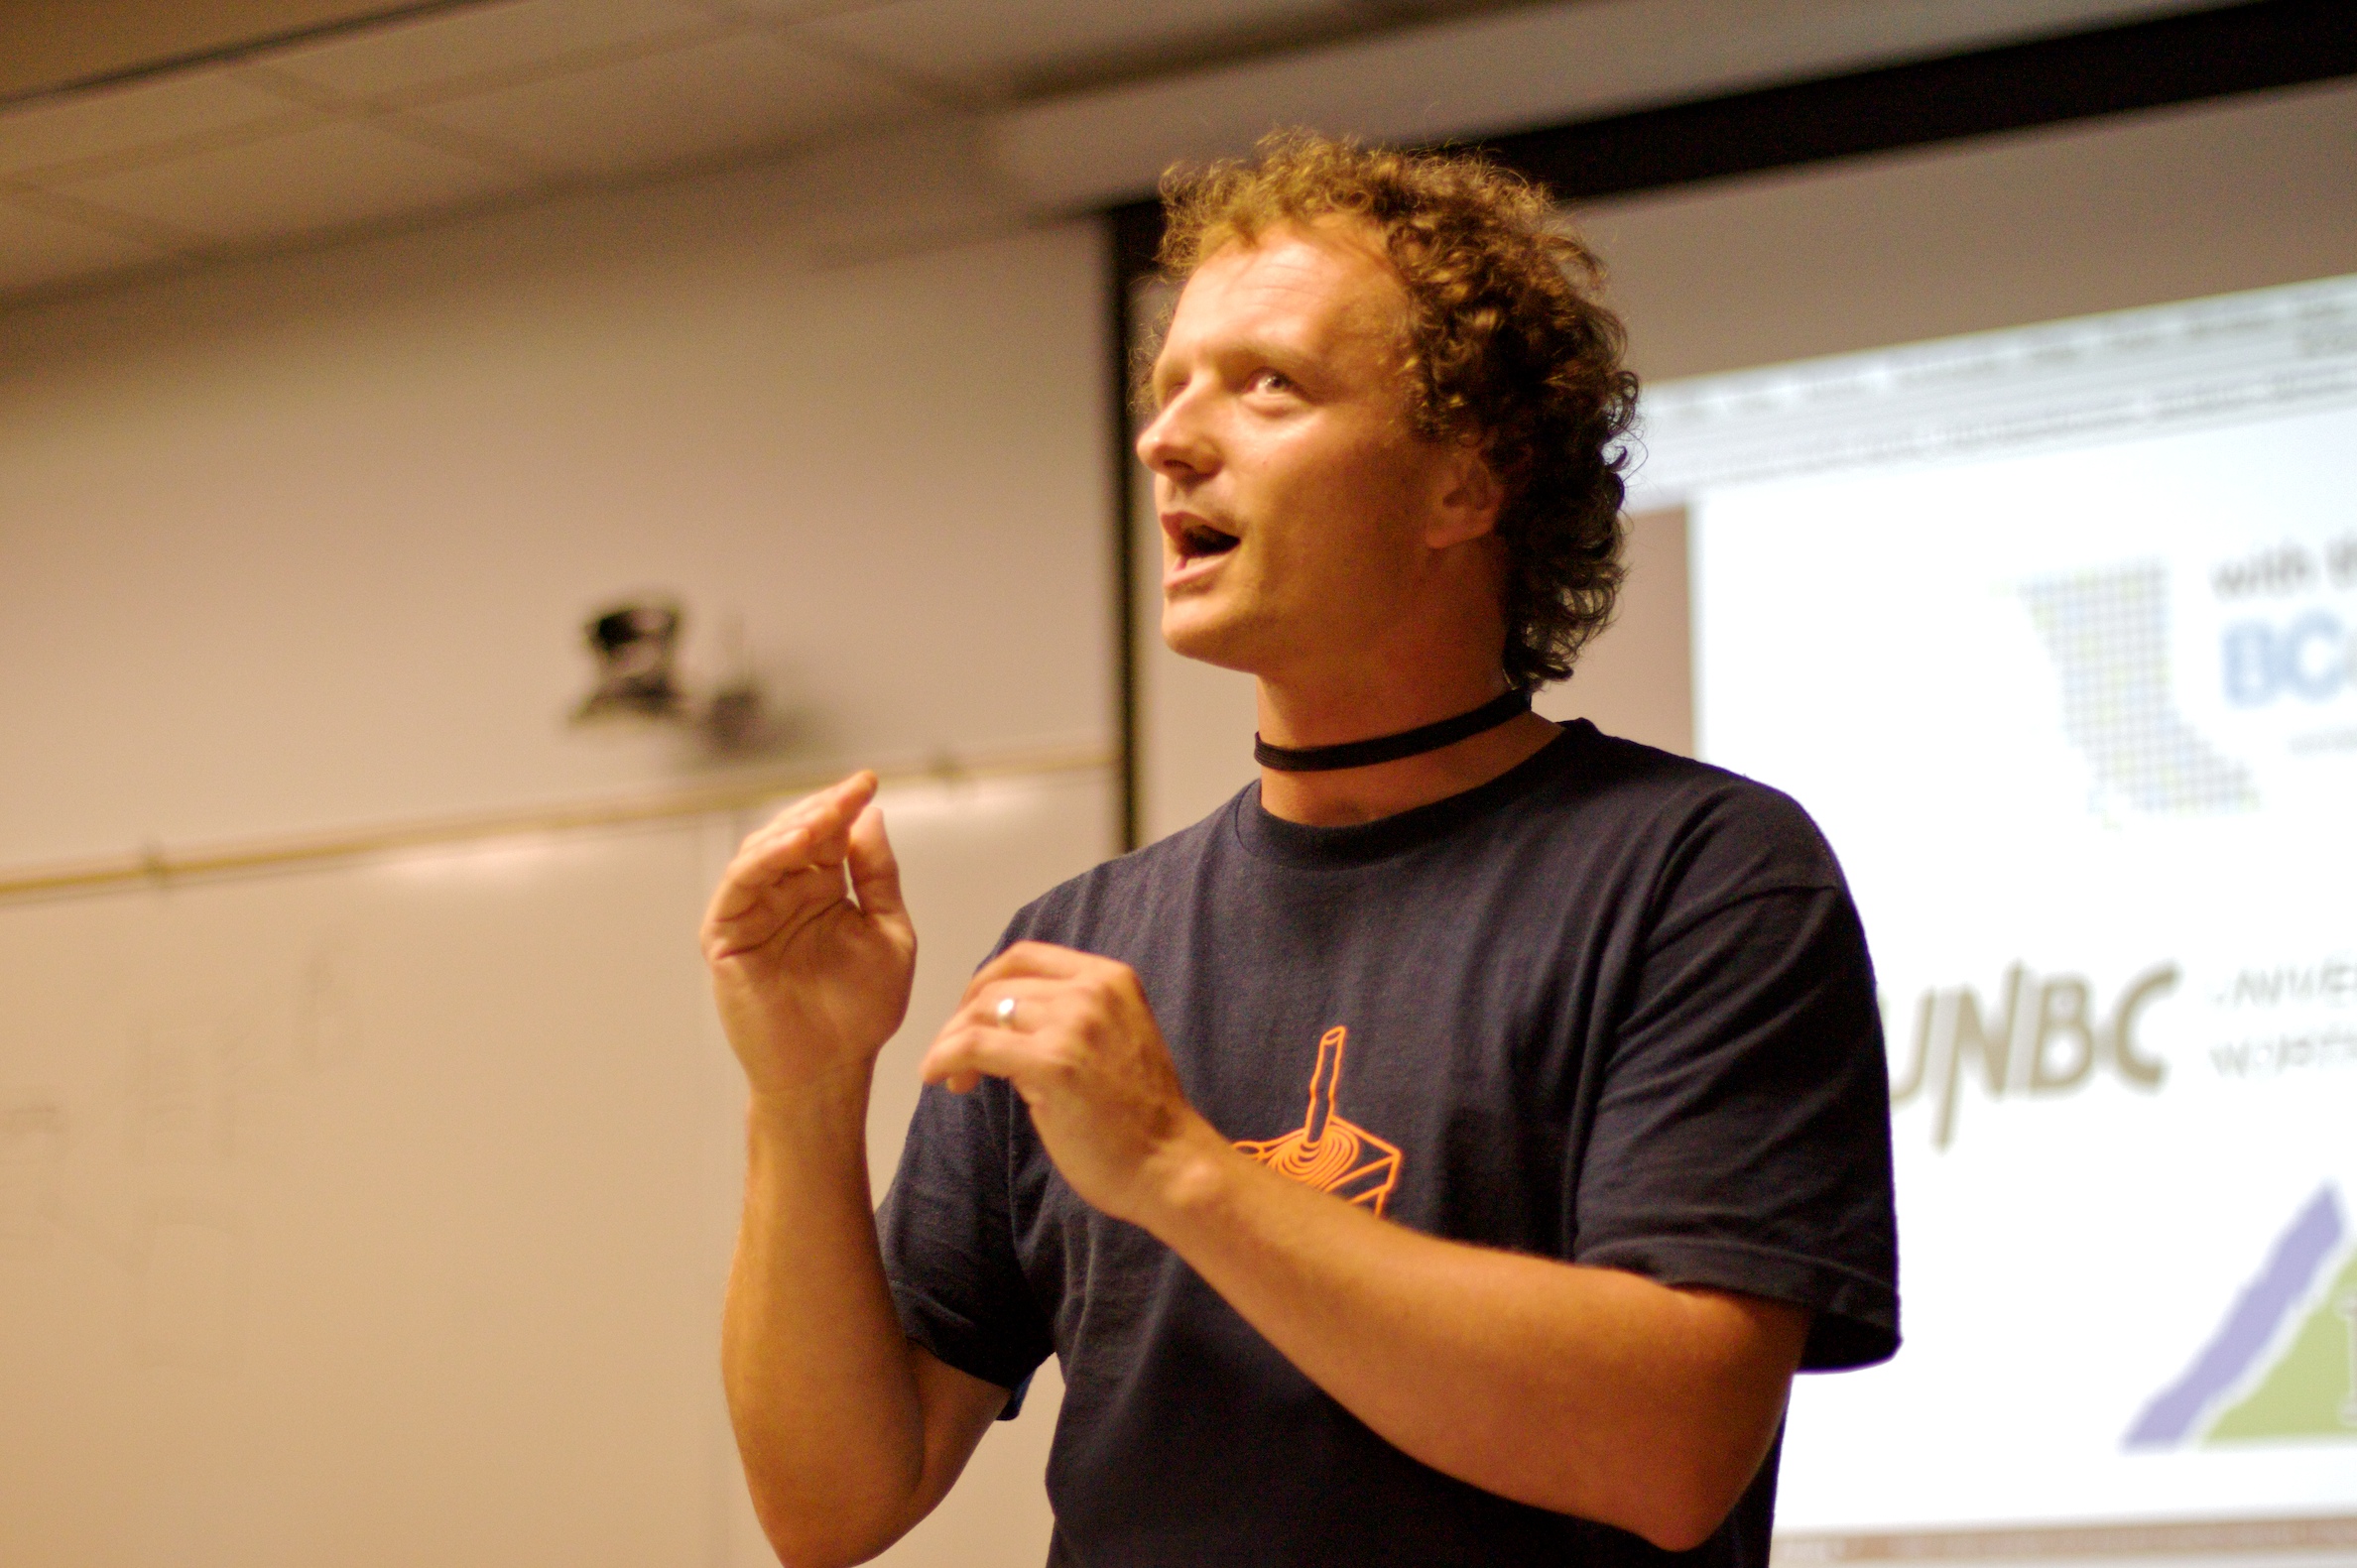
vancouver, muscle, sports, opened09, physical fitness